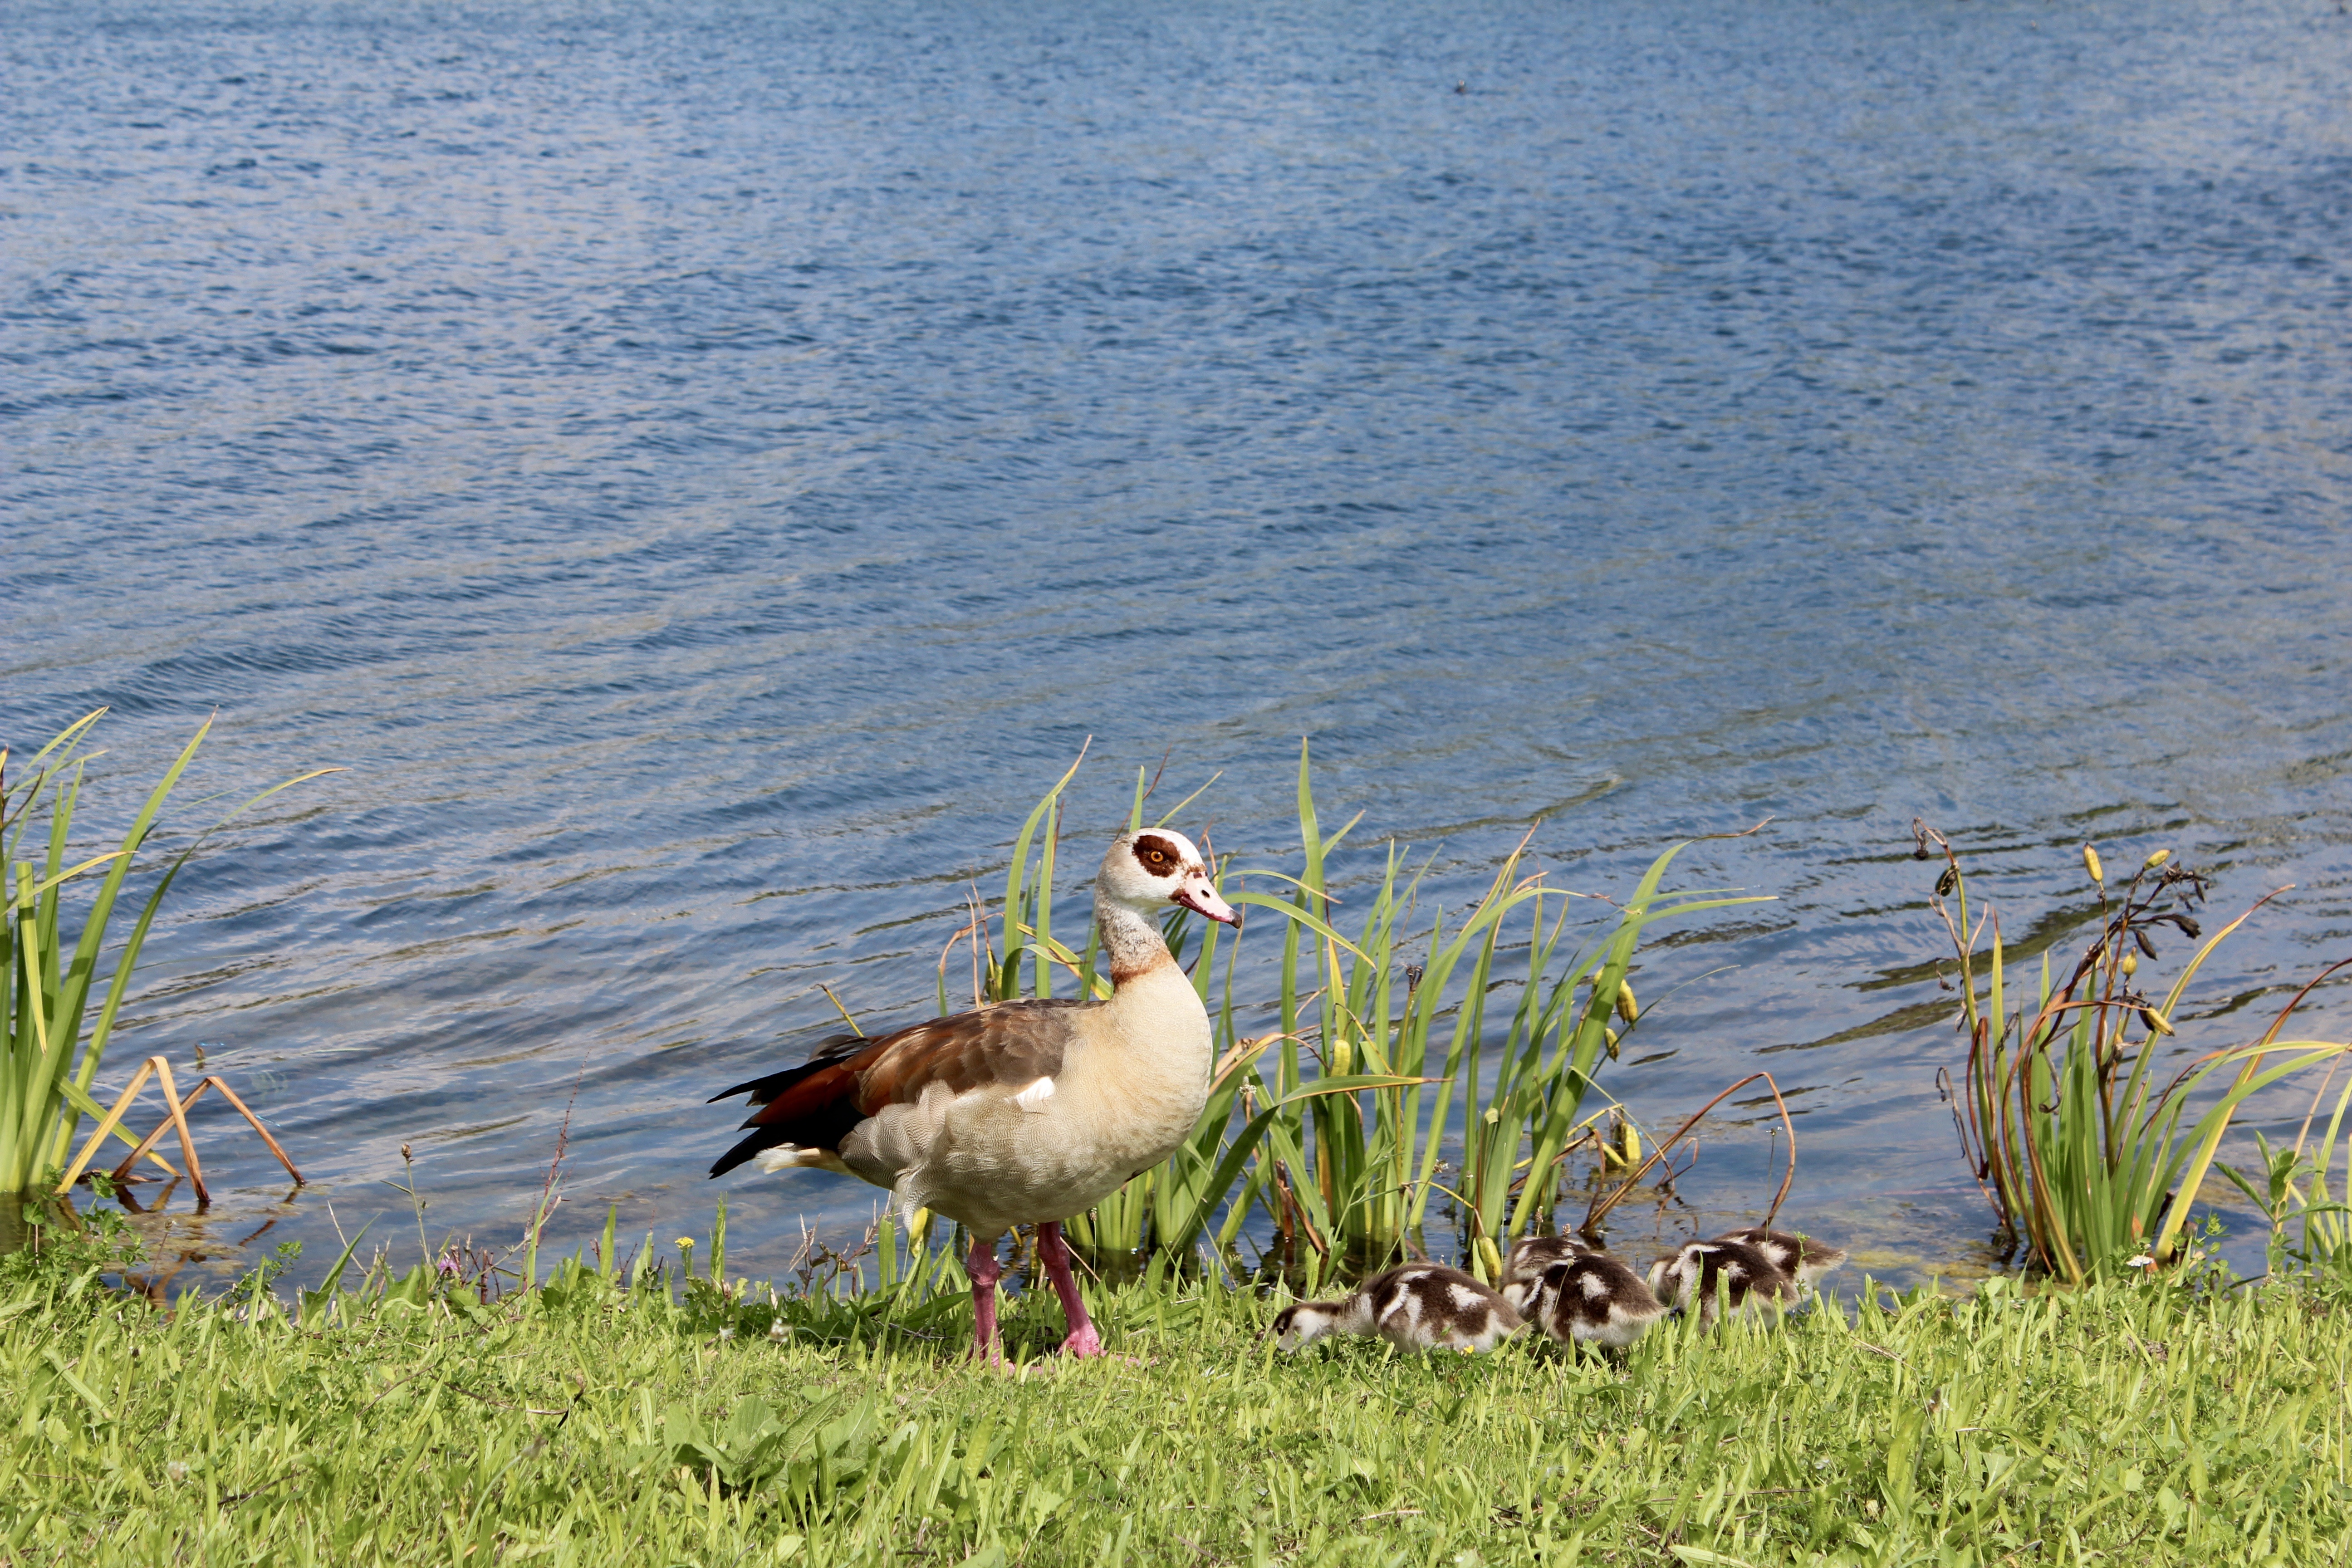
sea, bird, meadow, prairie, cute, wildlife, young, baby, fauna, duck, goose, geese, wetland, waterfowl, chicks, protect, water bird, vigilant, ducks geese and swans